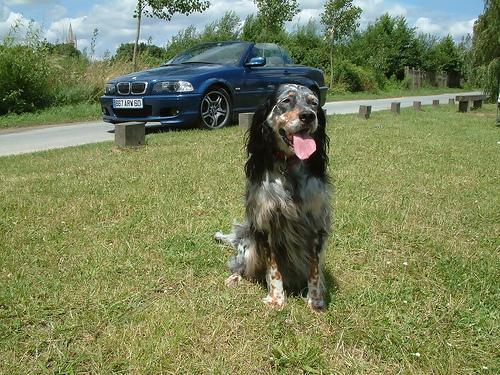
english setter